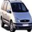
Label: automobile